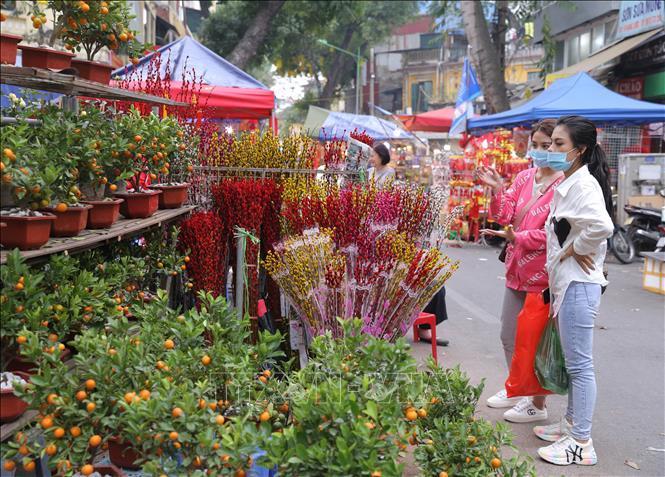
cô gái mặc áo hồng là người đeo túi xách